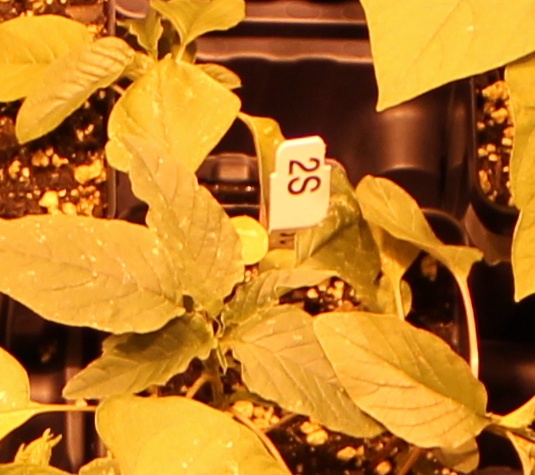
Label: Palmer Amaranth